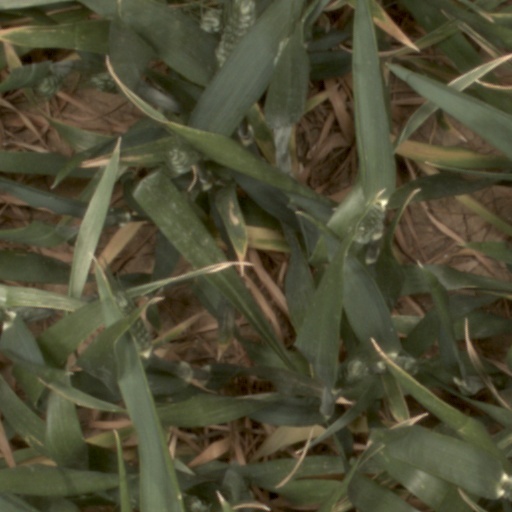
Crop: wheat